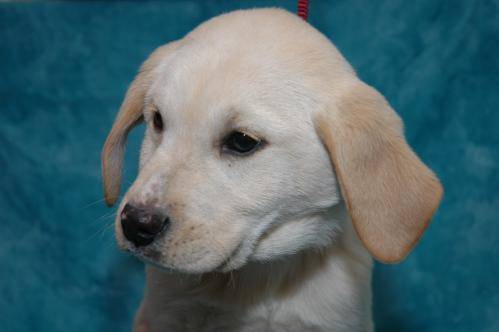
Label: dog